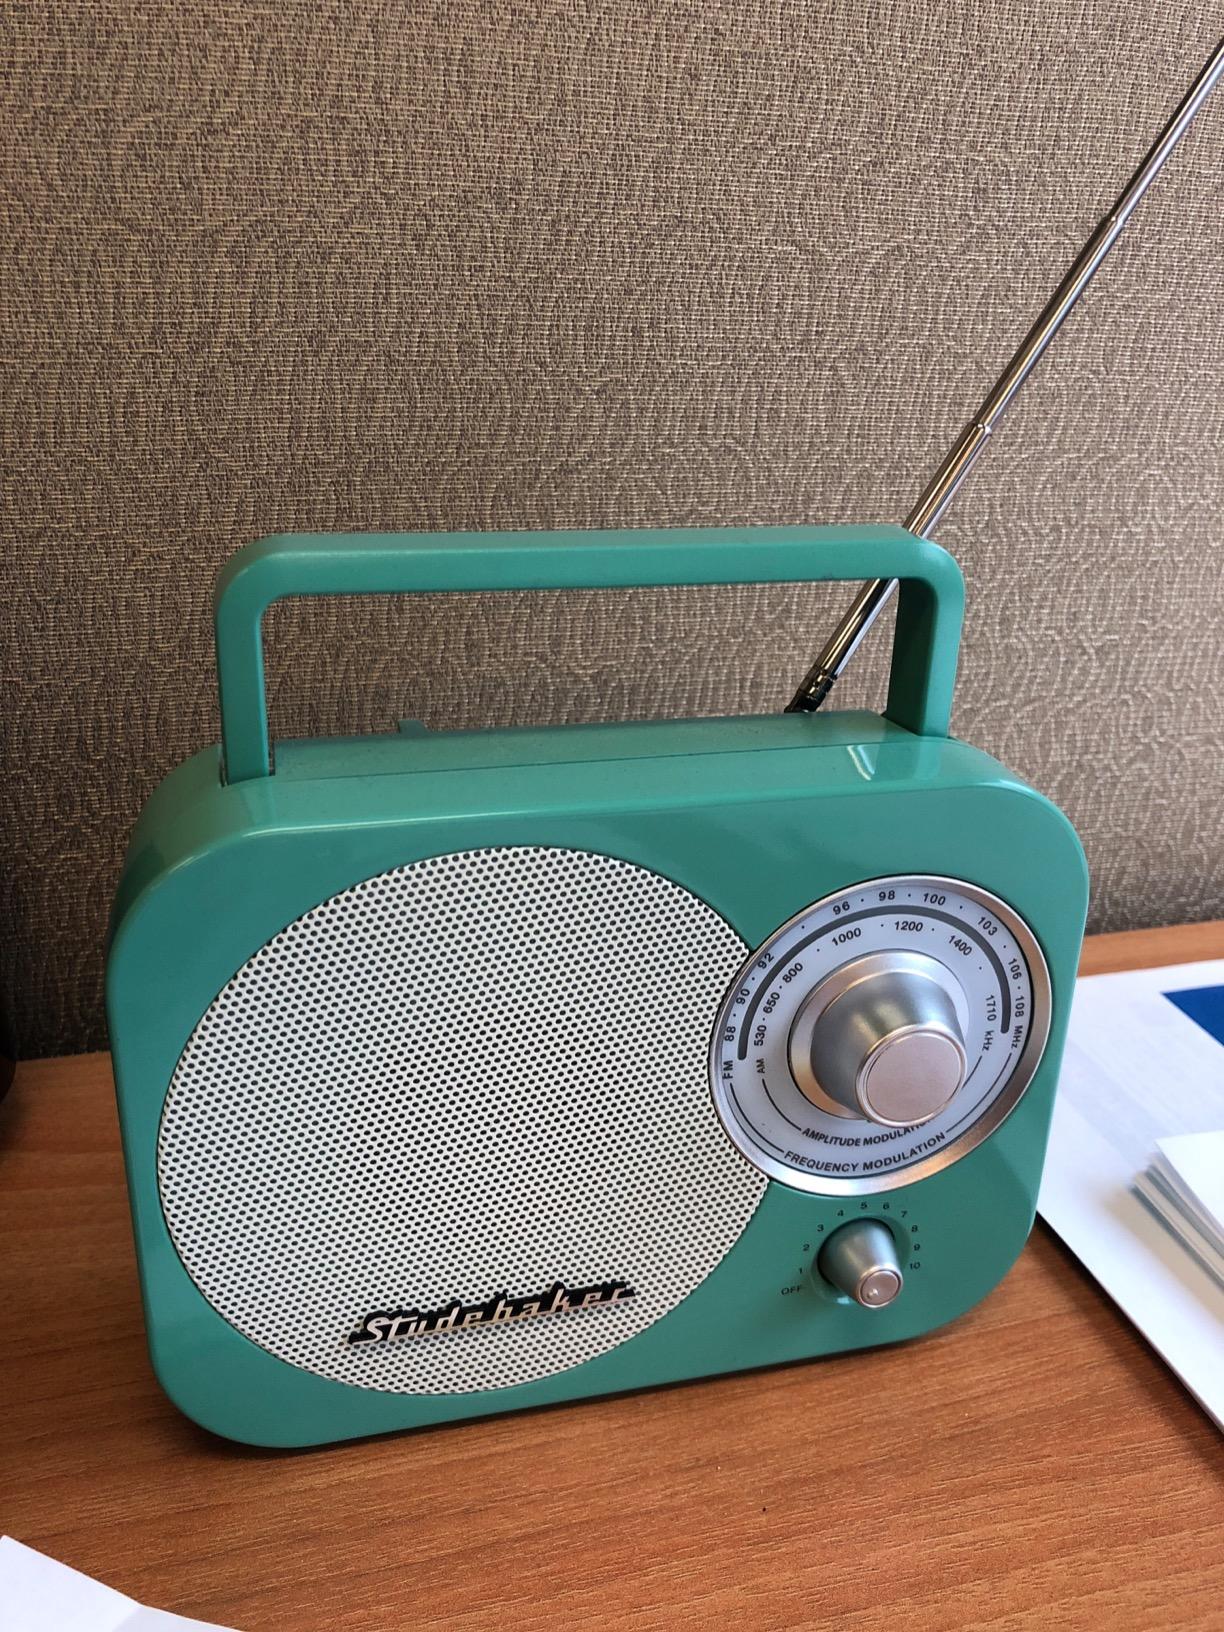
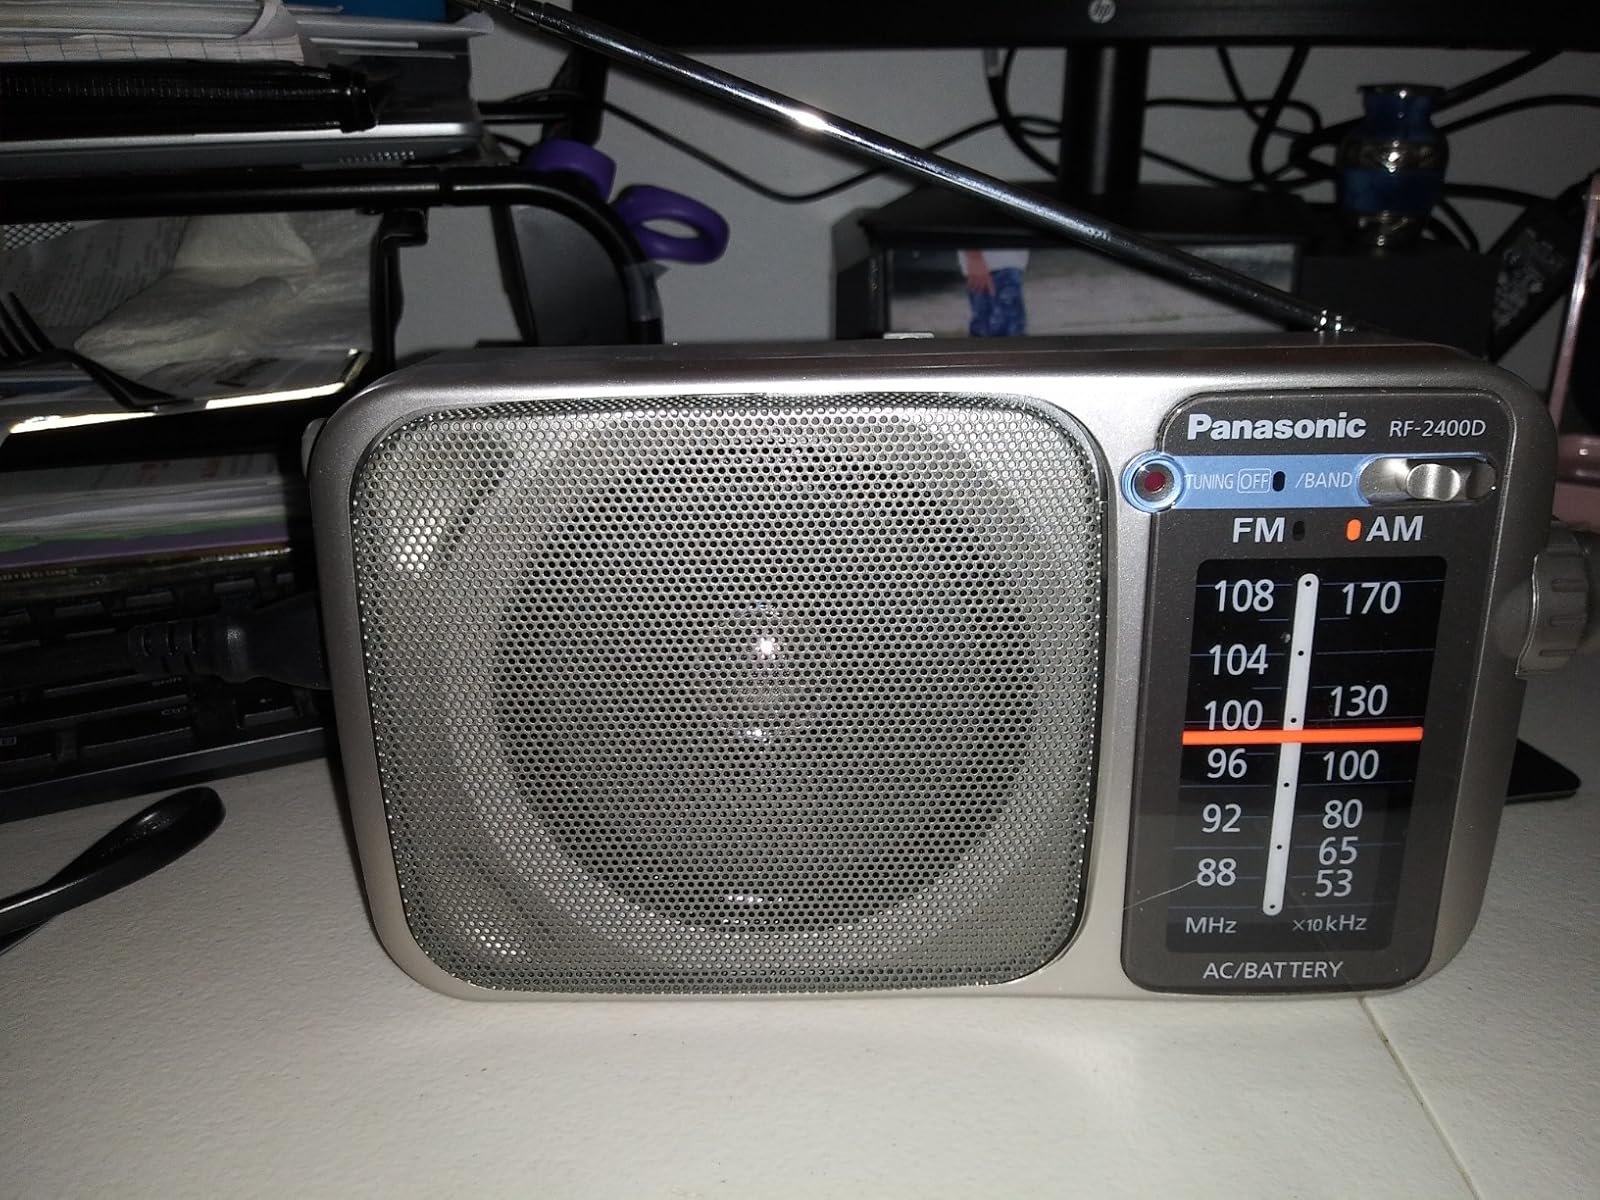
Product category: radio
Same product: no